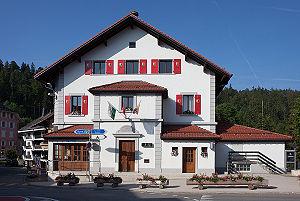
La Mairie du Saint-Cergue
Saint-Cergue est une commune suisse du canton de Vaud, située dans le district de Nyon.